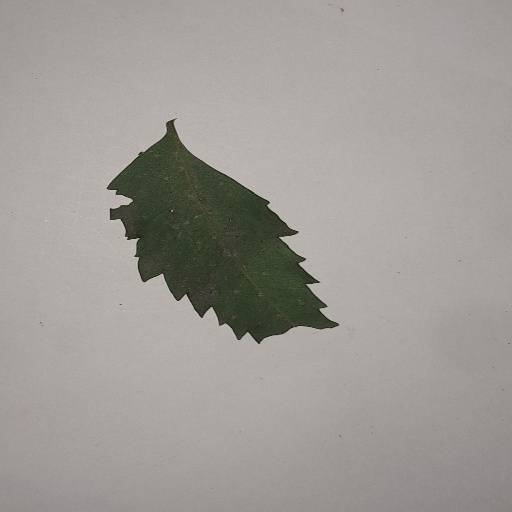
Species: Neem
Leaf condition: Shot Hole Leaf